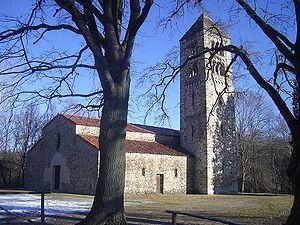
Magnano est une commune italienne de moins de 1 000 habitants, située dans la province de Biella, dans la région Piémont, dans le nord-ouest de l'Italie.